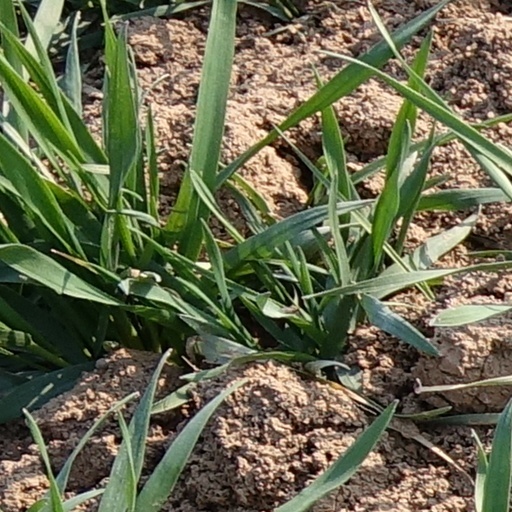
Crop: wheat